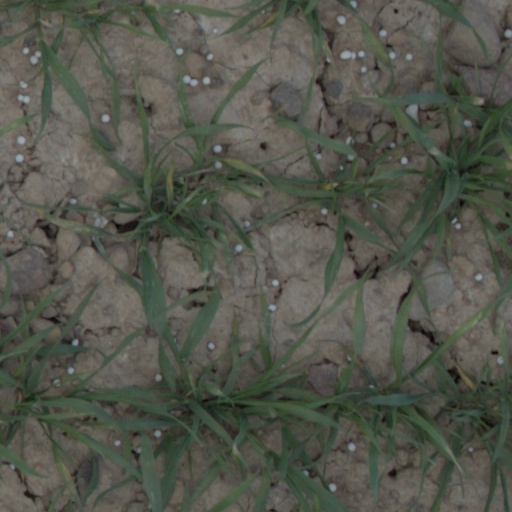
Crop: wheat